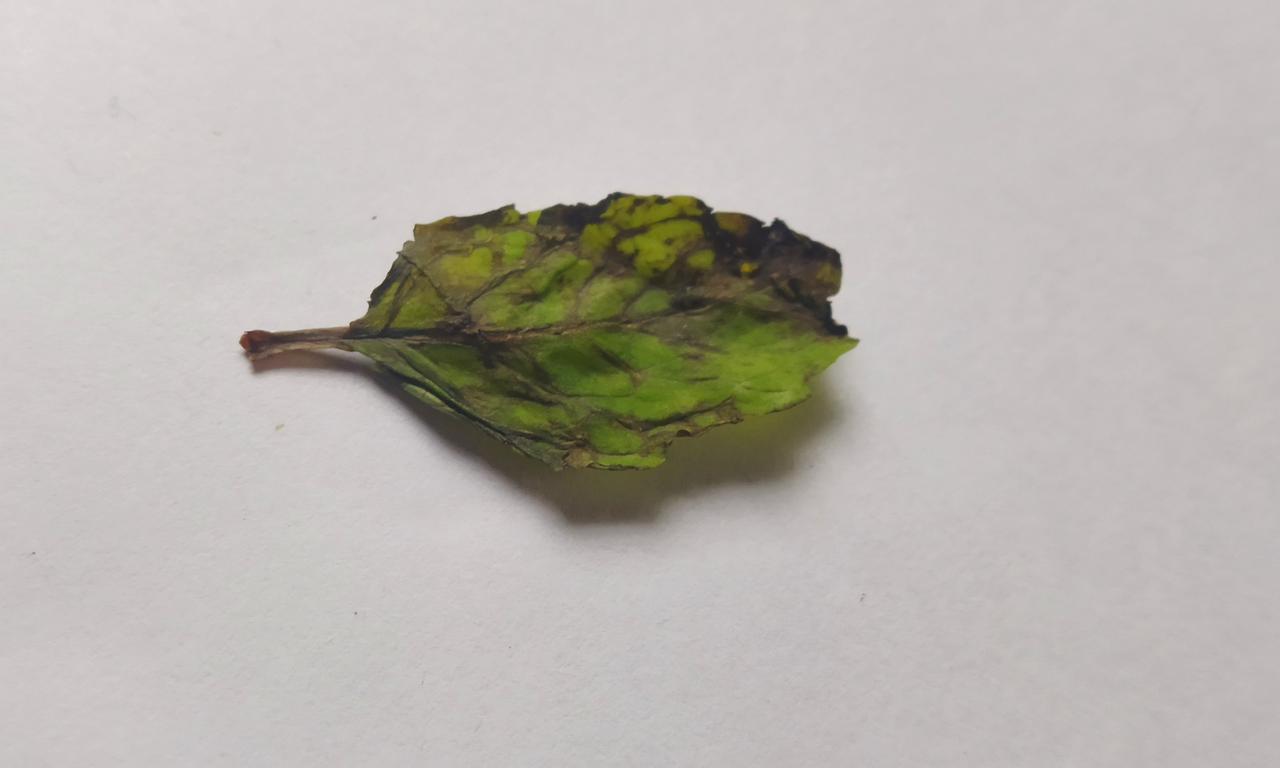
Label: Spoiled